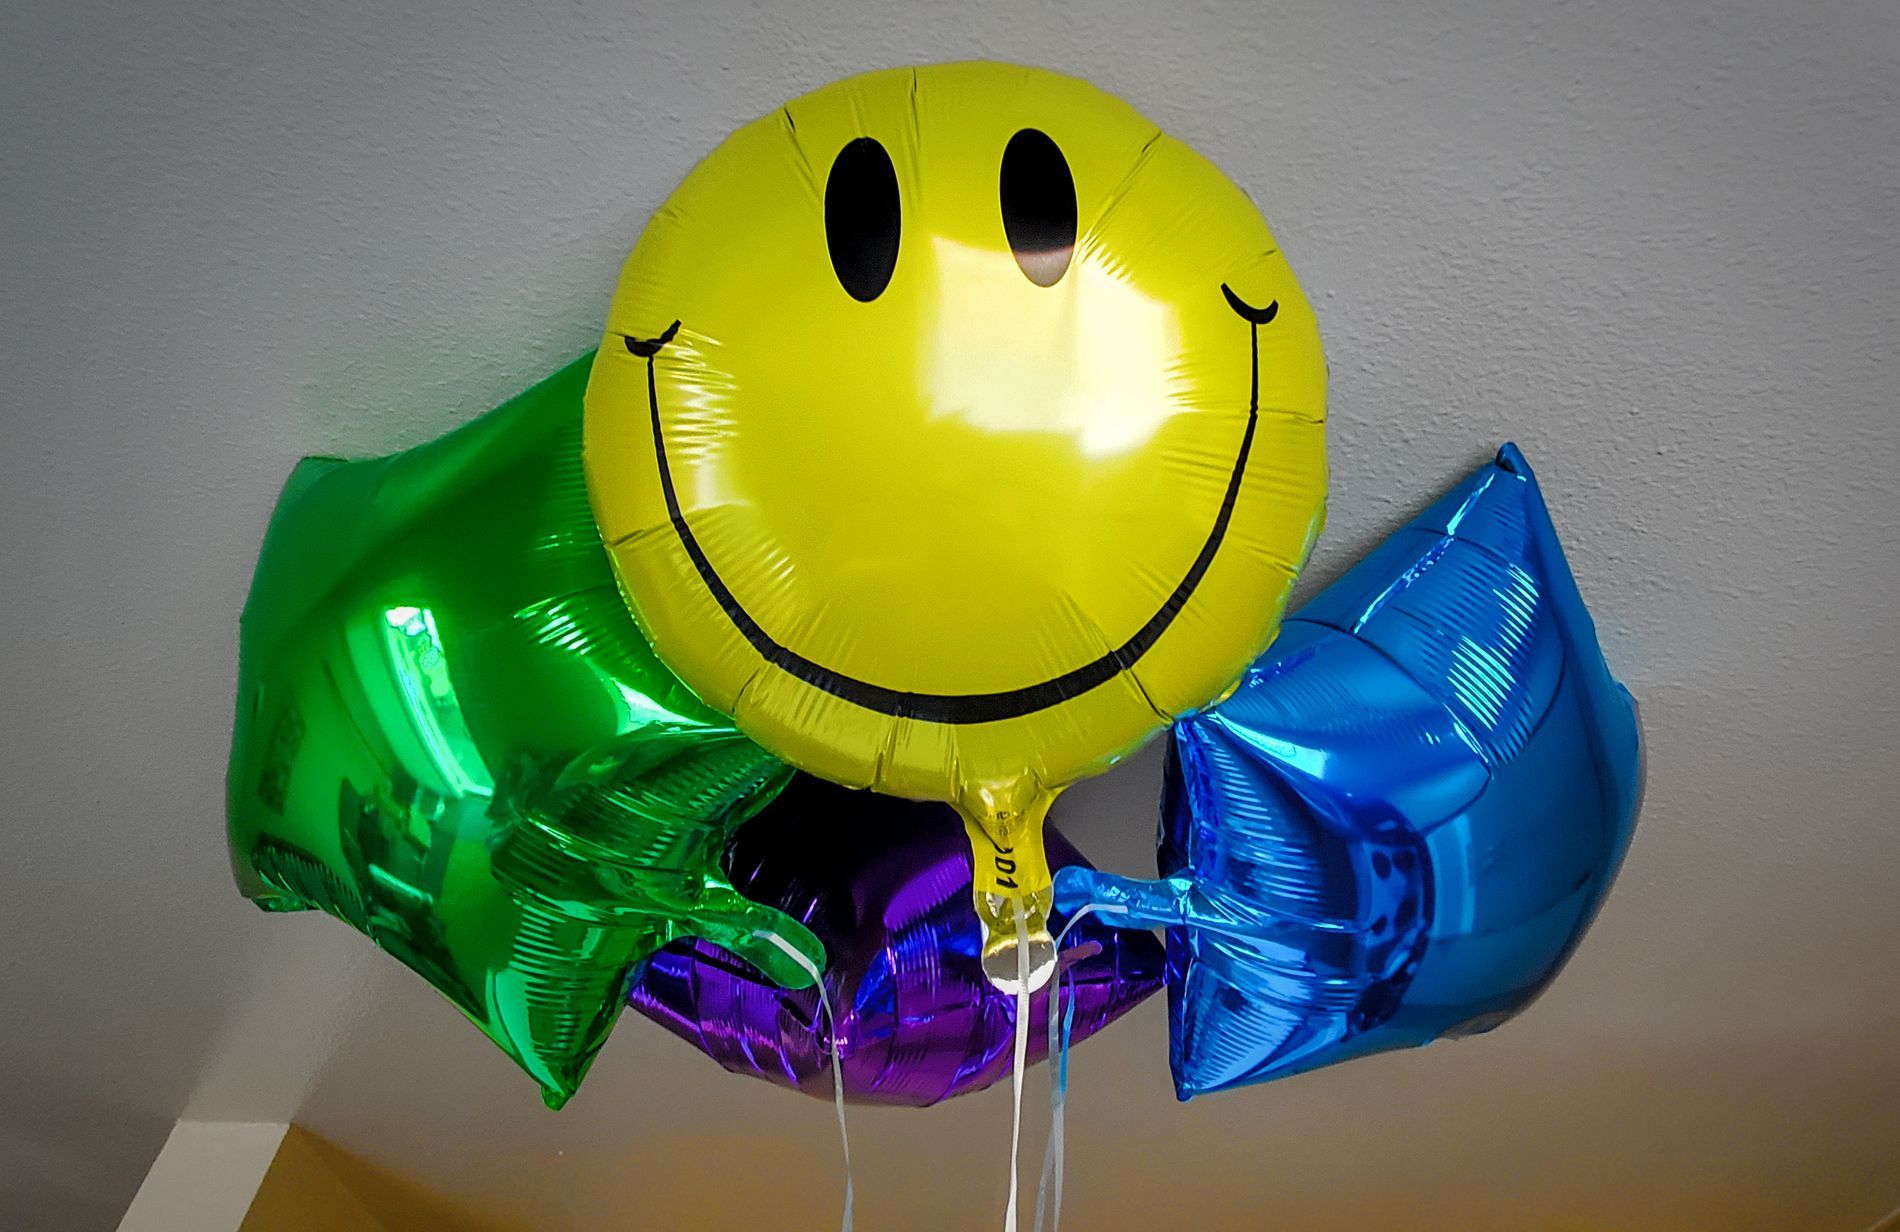
Cheerful Balloons.
Image features four shiny balloons, one of them is yellow in color and include a large smiley face. The yellow balloon a the center is surrounded by green, blue, and purple balloons, floating against the celling.
A low-angle shot taken indoors with colorful palette. The image features four shiny balloons, one of which is yellow with a large smiley face. The yellow balloon at the center is surrounded by green, blue, and purple balloons, all floating against the ceiling. The smiley balloon, along with the vibrant colors, evokes a sense of happiness and joy.
Labels: Balloon, Inflatable, Plastic, Purple, Background
Camera: samsung SM-G975U
Aperture: F2.2
Exposure: 1/29 sec
ISO: 500
Focal length: 1.8 mm